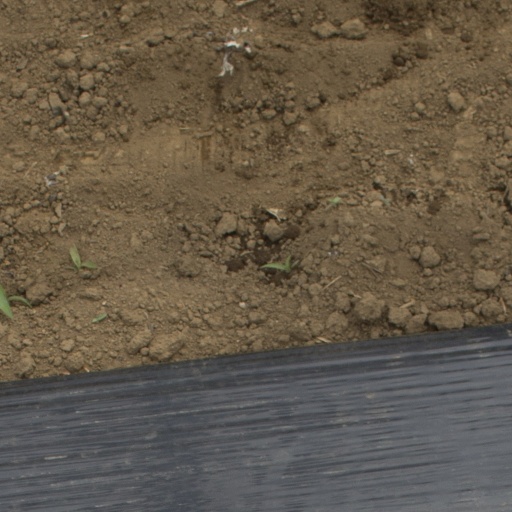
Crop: Jerusalem artichoke